Roger Casement

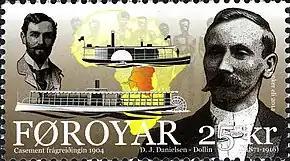
2014 Faroe Islands stamp depicting Casement and Daniel Jacob Danielsen, his Faroese boat captain and assistant

Casement travelled for weeks in the upper Congo Basin to interview people throughout the region, including workers, overseers and mercenaries. He delivered a long, detailed eyewitness report to the Crown that exposed abuses: "the enslavement, mutilation, and torture of natives on the rubber plantations". It became known as the "Casement Report" of 1904. King Leopold had held the Congo Free State since 1885, when the Berlin Conference of European powers and the United States effectively gave him free rein in the area.